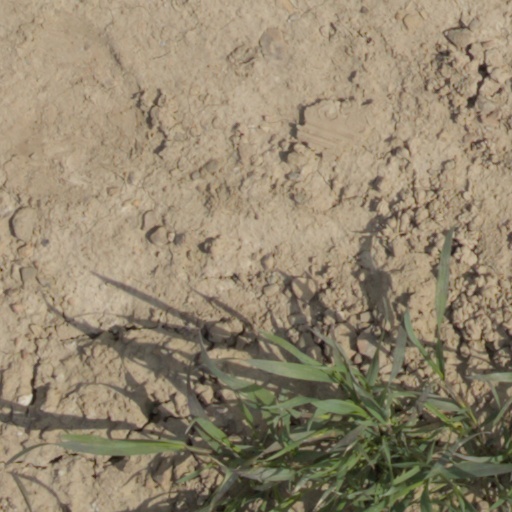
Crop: wheat